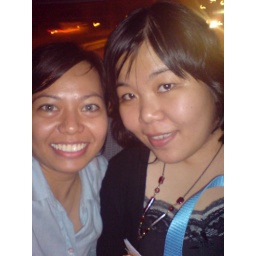
I think i look like a monkey ( a cute one though) in this picture. Huhu